Patna rice

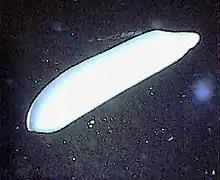
A single grain of patna rice

Patna rice, a variety of the species "Oryza sativa", and one of the varieties of long-grain white rice, is extensively cultivated in the Indo-Gangetic plains, in and around Patna, capital of Bihar state, India. Patna rice is known for its elongated kernel with grain length greater than 6 mm, and has been used as staple food by the local people for thousands of years. Sometimes, Patna rice is also called "Parimal" rice locally.